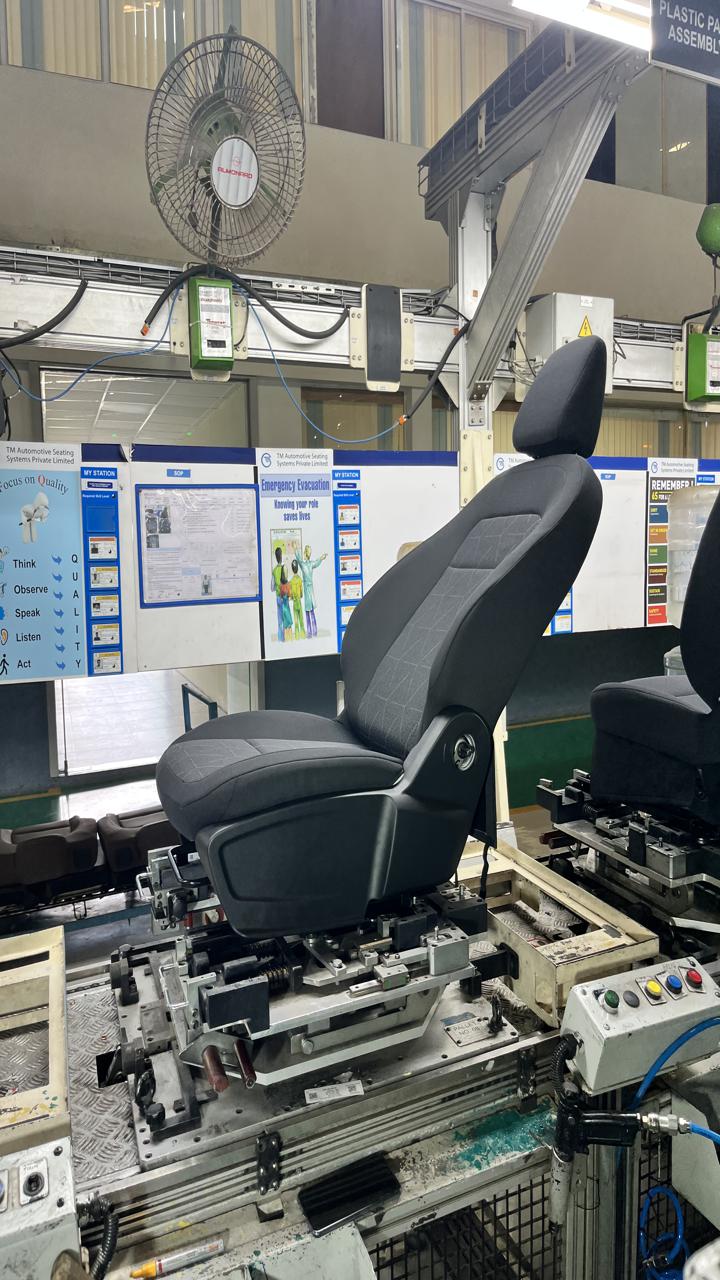
Label: No knob